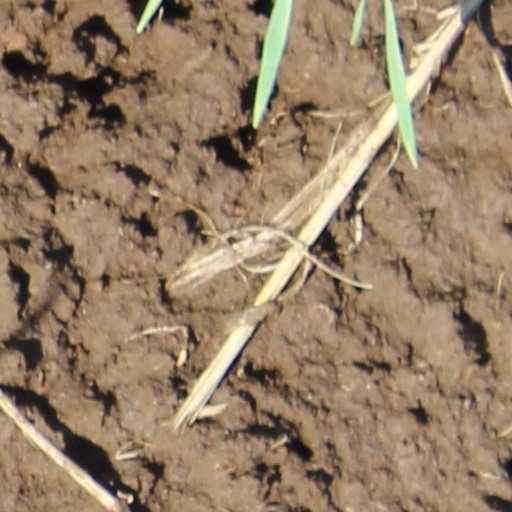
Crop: wheat